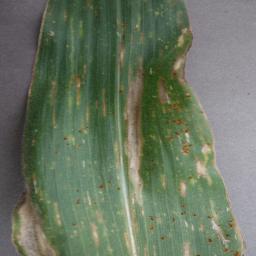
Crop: corn
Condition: (maize)_northern_blight